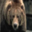
Label: bear